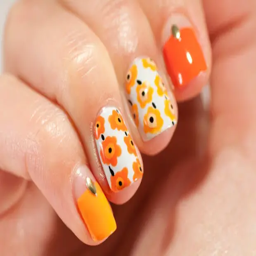
cute orange nail art ideas to try for book